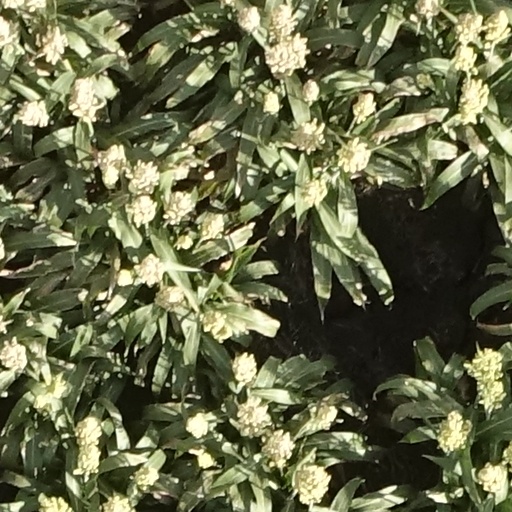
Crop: sorghum